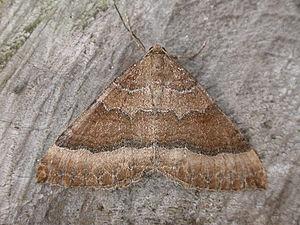
Larentia clavaria, la Larentie cloutée ou Phalène de la guimauve, est une espèce de lépidoptères appartenant à la famille des Geometridae.